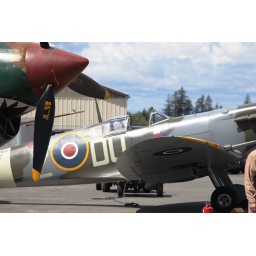
Flying Heritage Collection Fly Day May 22 2010 - Paul Allen's vintage airplane museum, many in flying order